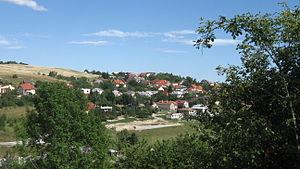
Kavečany est un des quartiers de la ville de Košice.